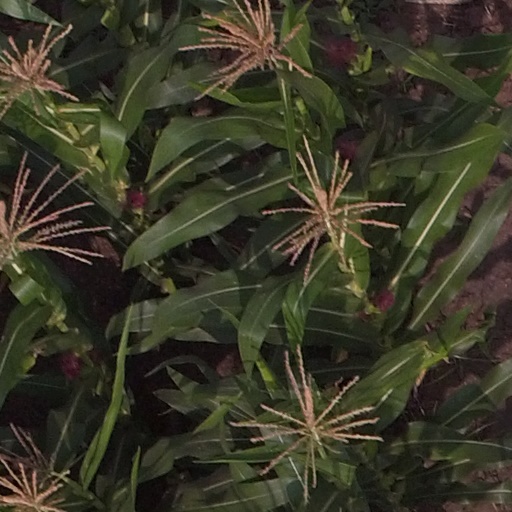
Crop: maize; corn